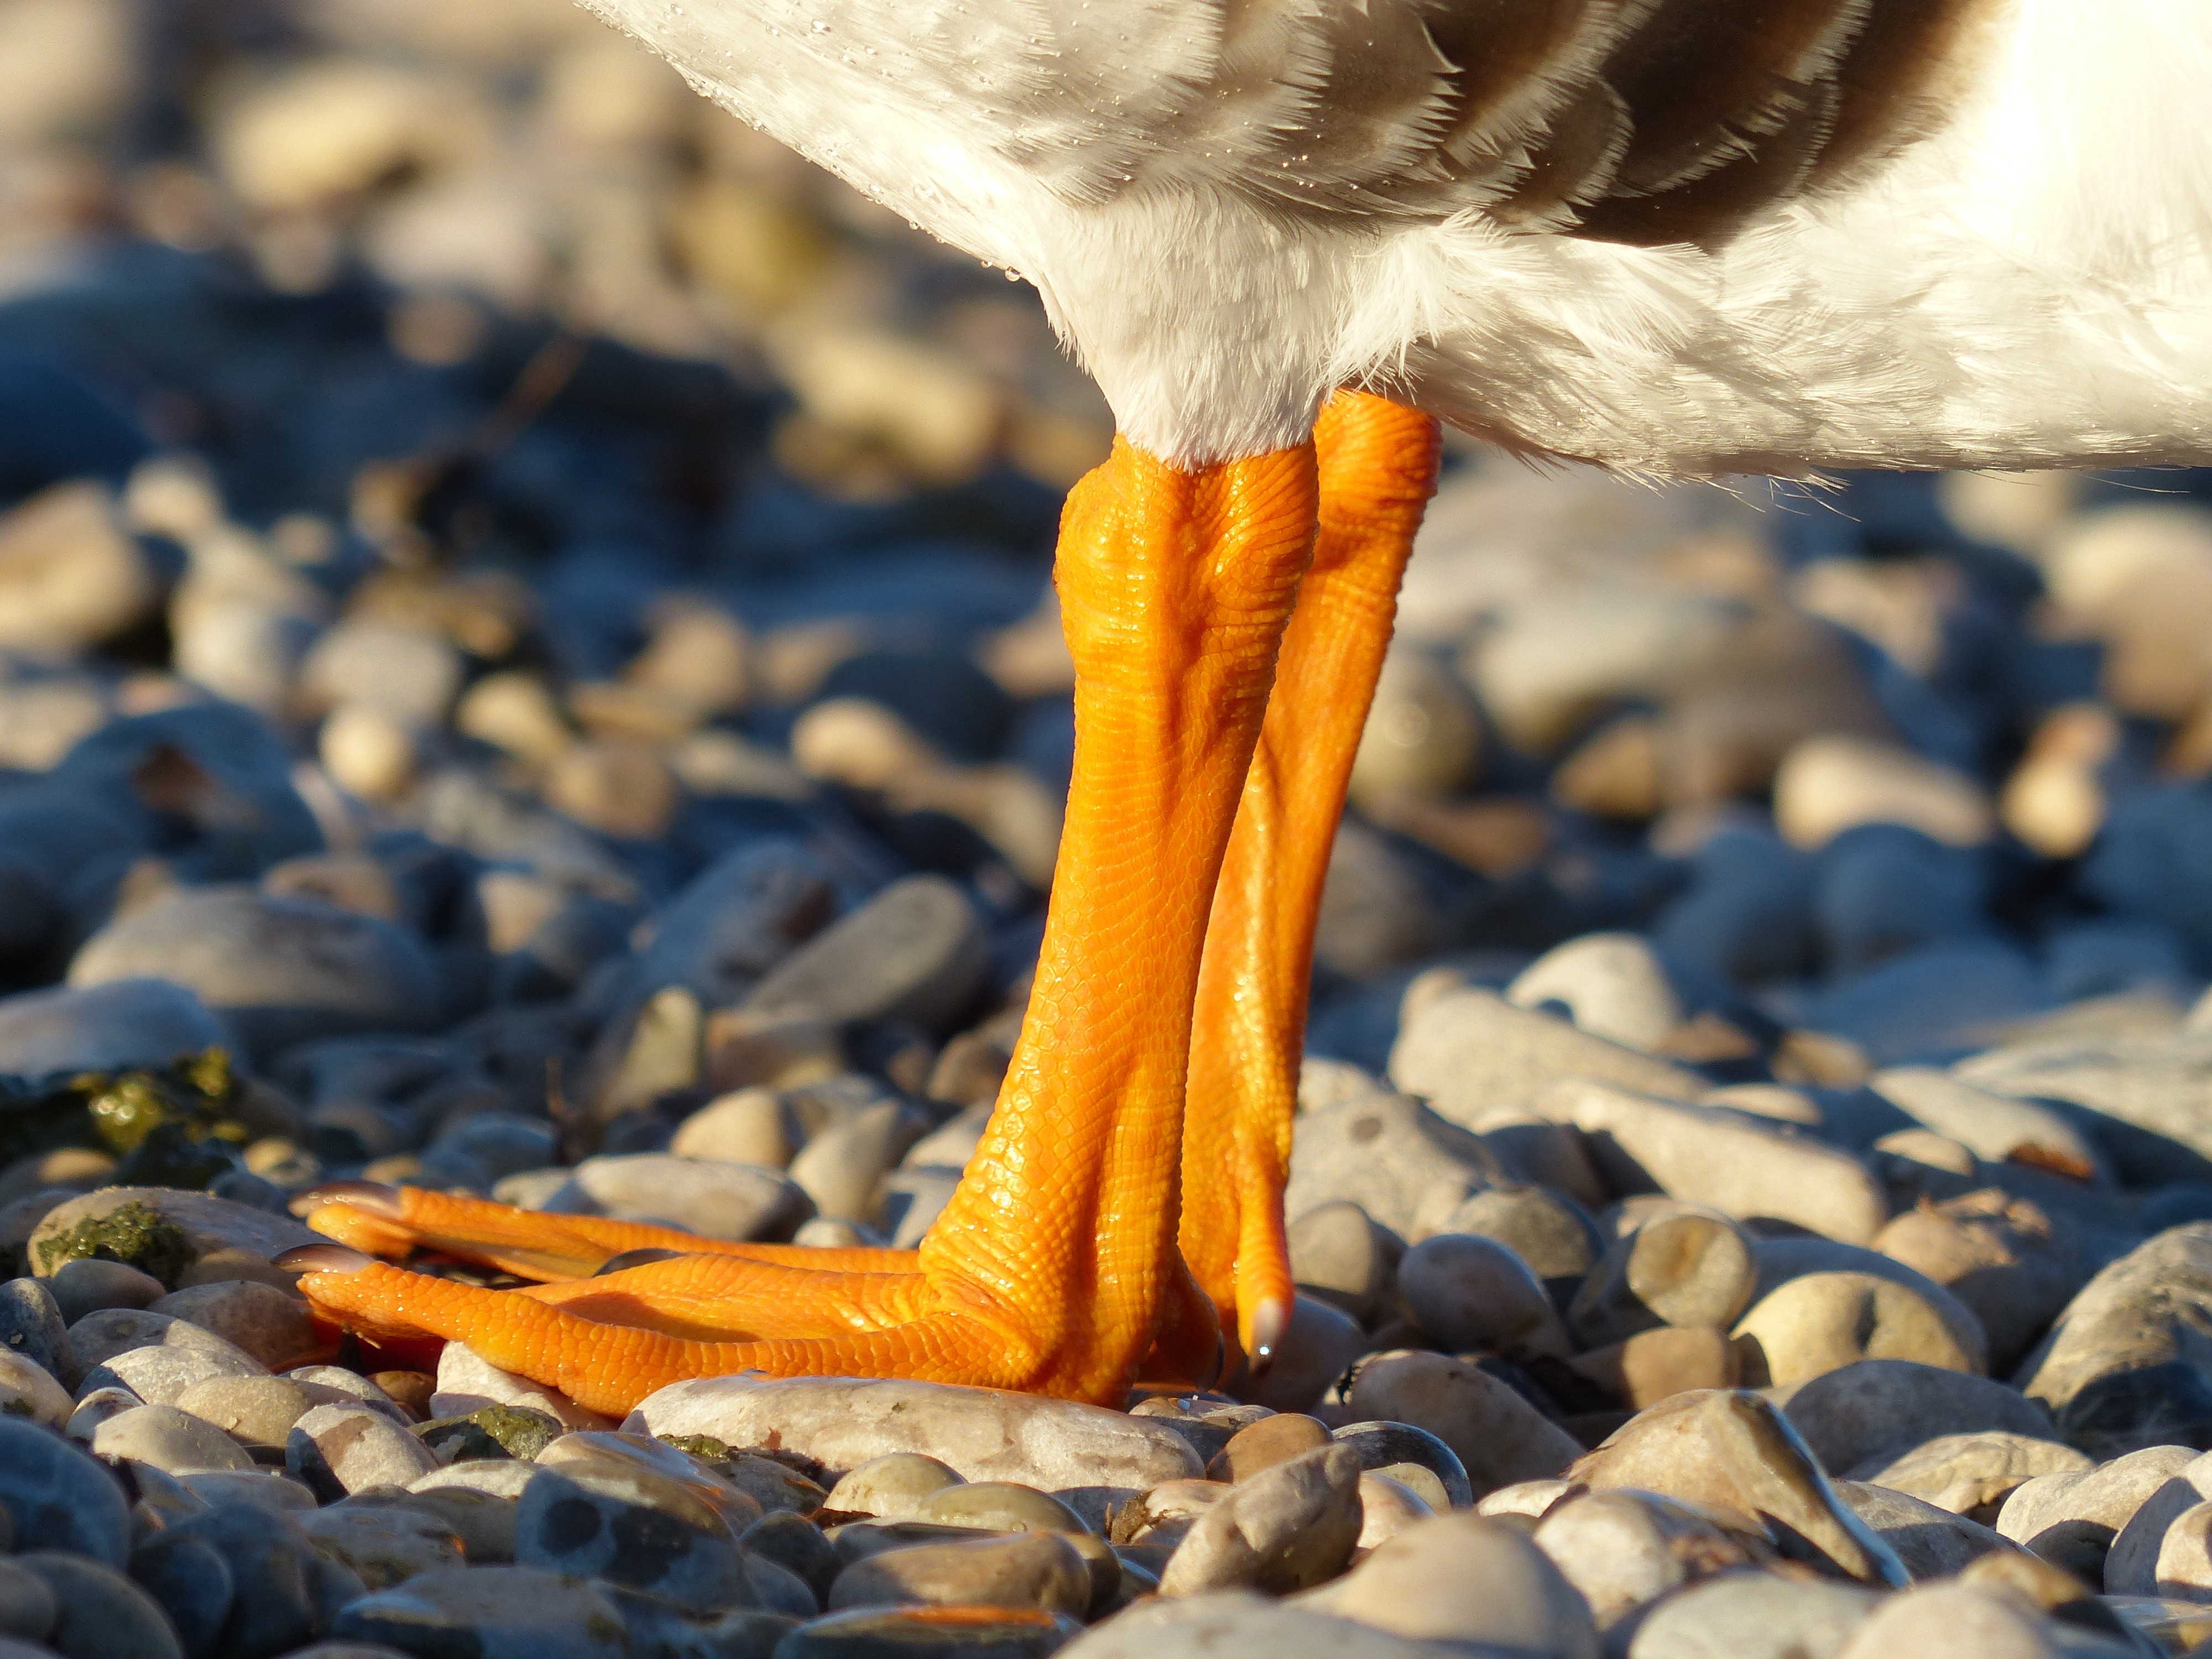
water, nature, leaf, flower, feet, wildlife, orange, autumn, close, feather, season, close up, stones, duck, belly, water bird, wildlife photography, isar, macro photography, duck feet